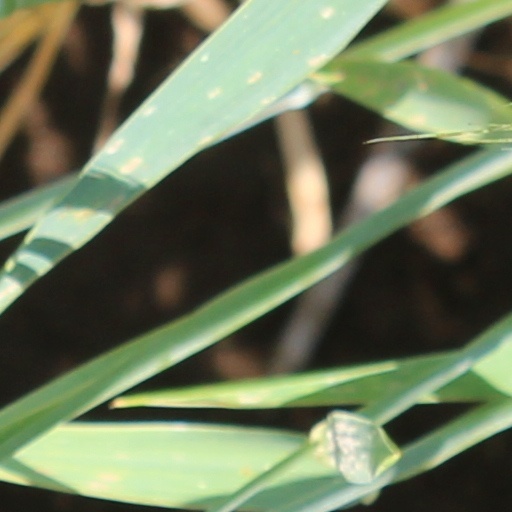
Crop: wheat